Edward W. Brooke Courthouse

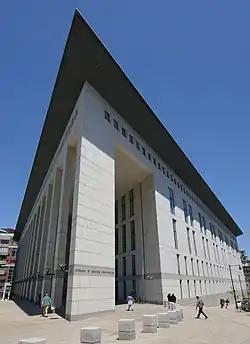
The Edward W. Brooke Courthouse

The Edward W. Brooke Courthouse is a city courthouse in Boston, Massachusetts. The courthouse, part of the Boston Government Service Center, was built in 1998. It holds the Central Division of the Boston Municipal Court, as well as the court's administrative offices. The building was designed by Kallmann McKinnell & Wood and is named after Edward W. Brooke.